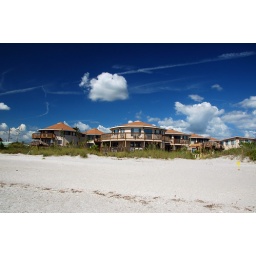
I love the sky in this picture, what with the fluffy puffs of clouds and plane trials.